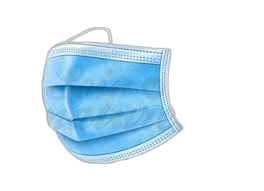
Waste category: trash